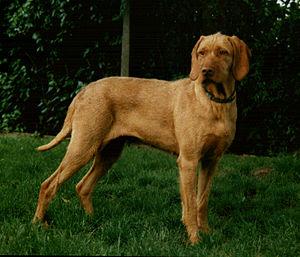
Le braque hongrois à poil dur est une race de chien originaire de Hongrie. Il s'agit d'un braque de taille moyenne, à la robe à poil dur et de couleur froment-doré.